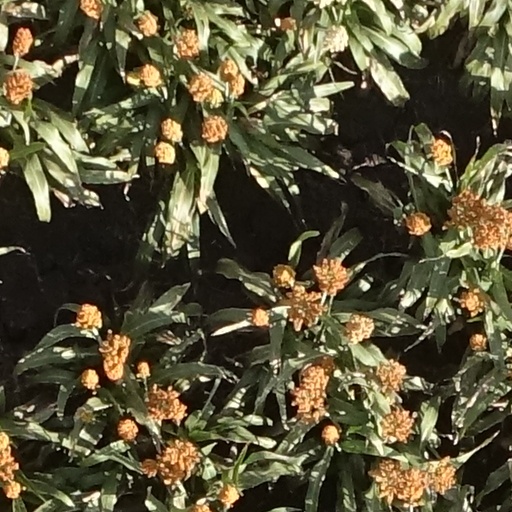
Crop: sorghum